Answer in natural language. Considering the relative positions, is modern brown dresser with six drawers (highlighted by a green box) above or below lowprofile bed with blue bedding (highlighted by a red box)? Choose between the following options: above or below
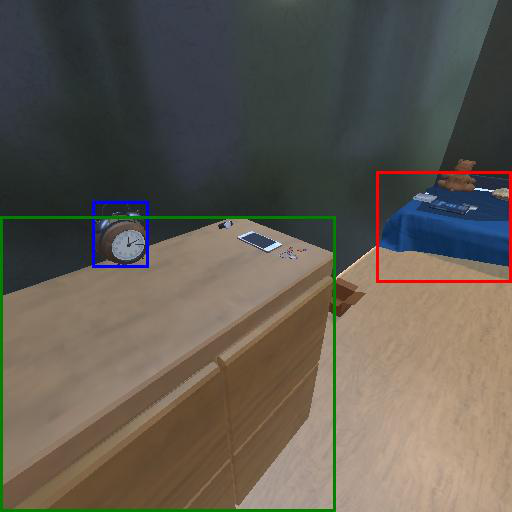
<answer>below</answer>